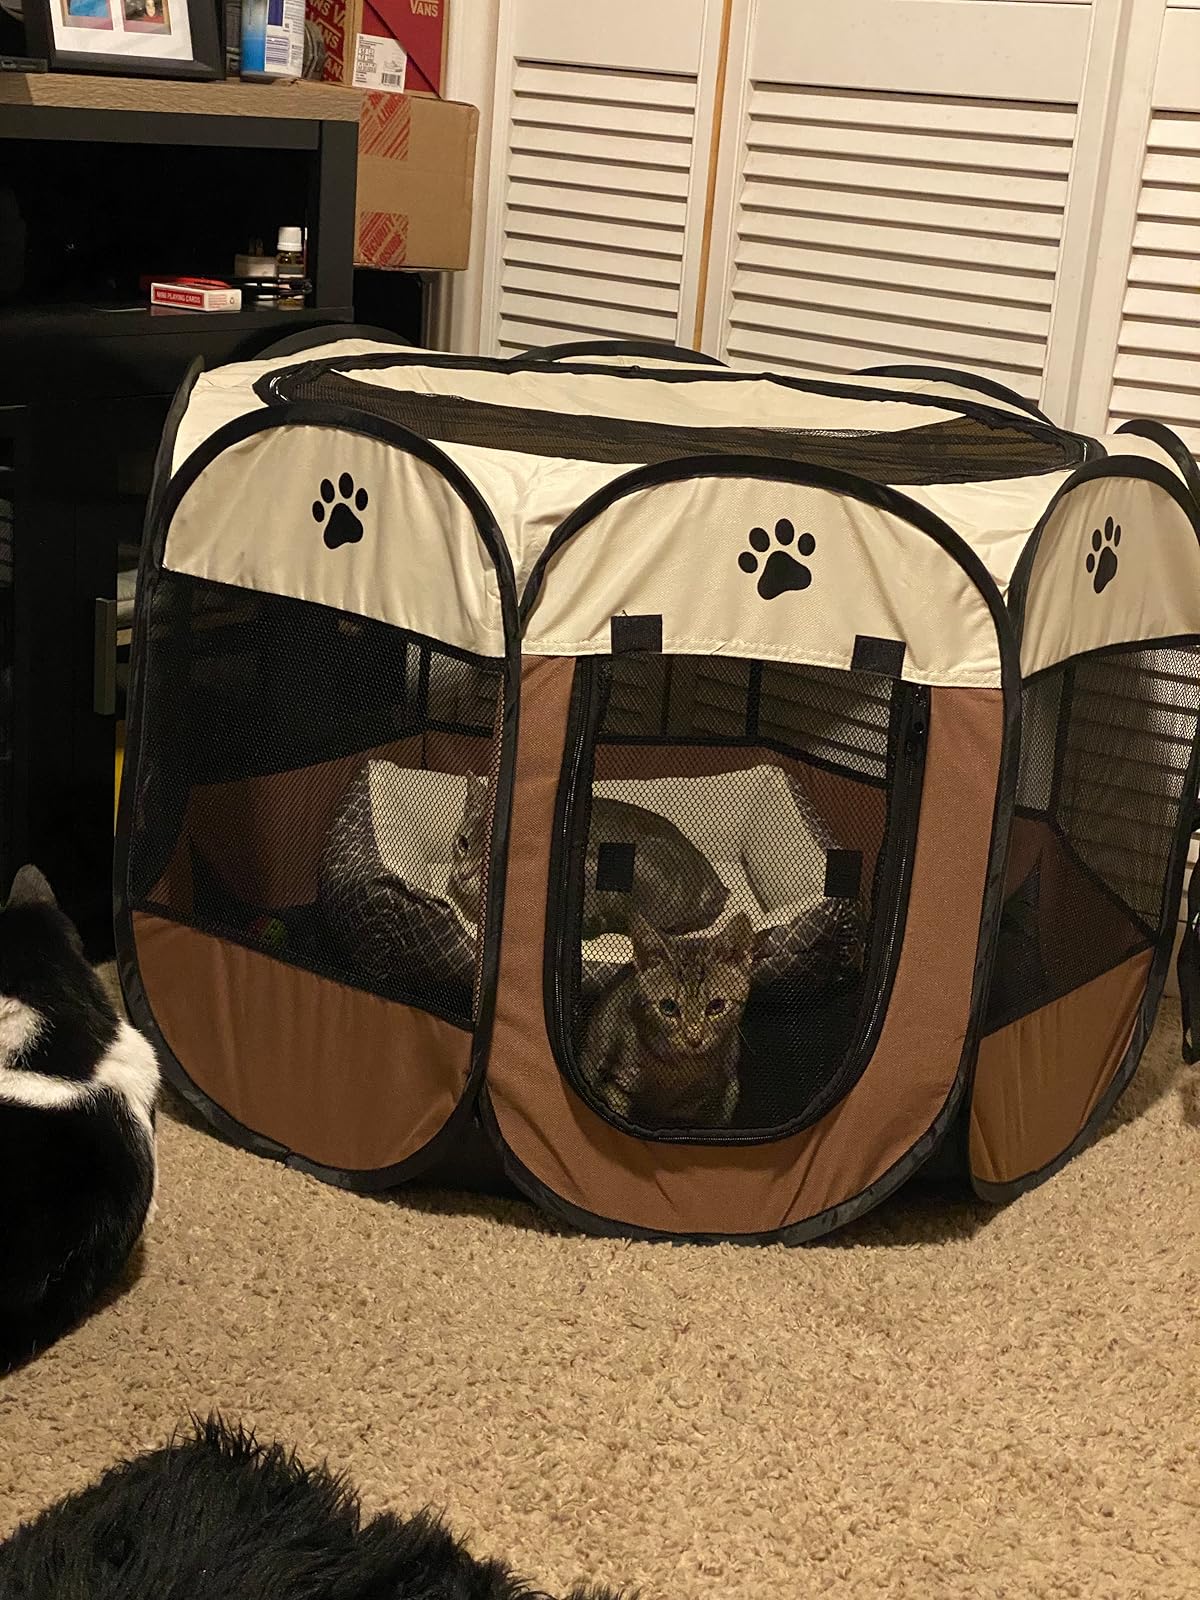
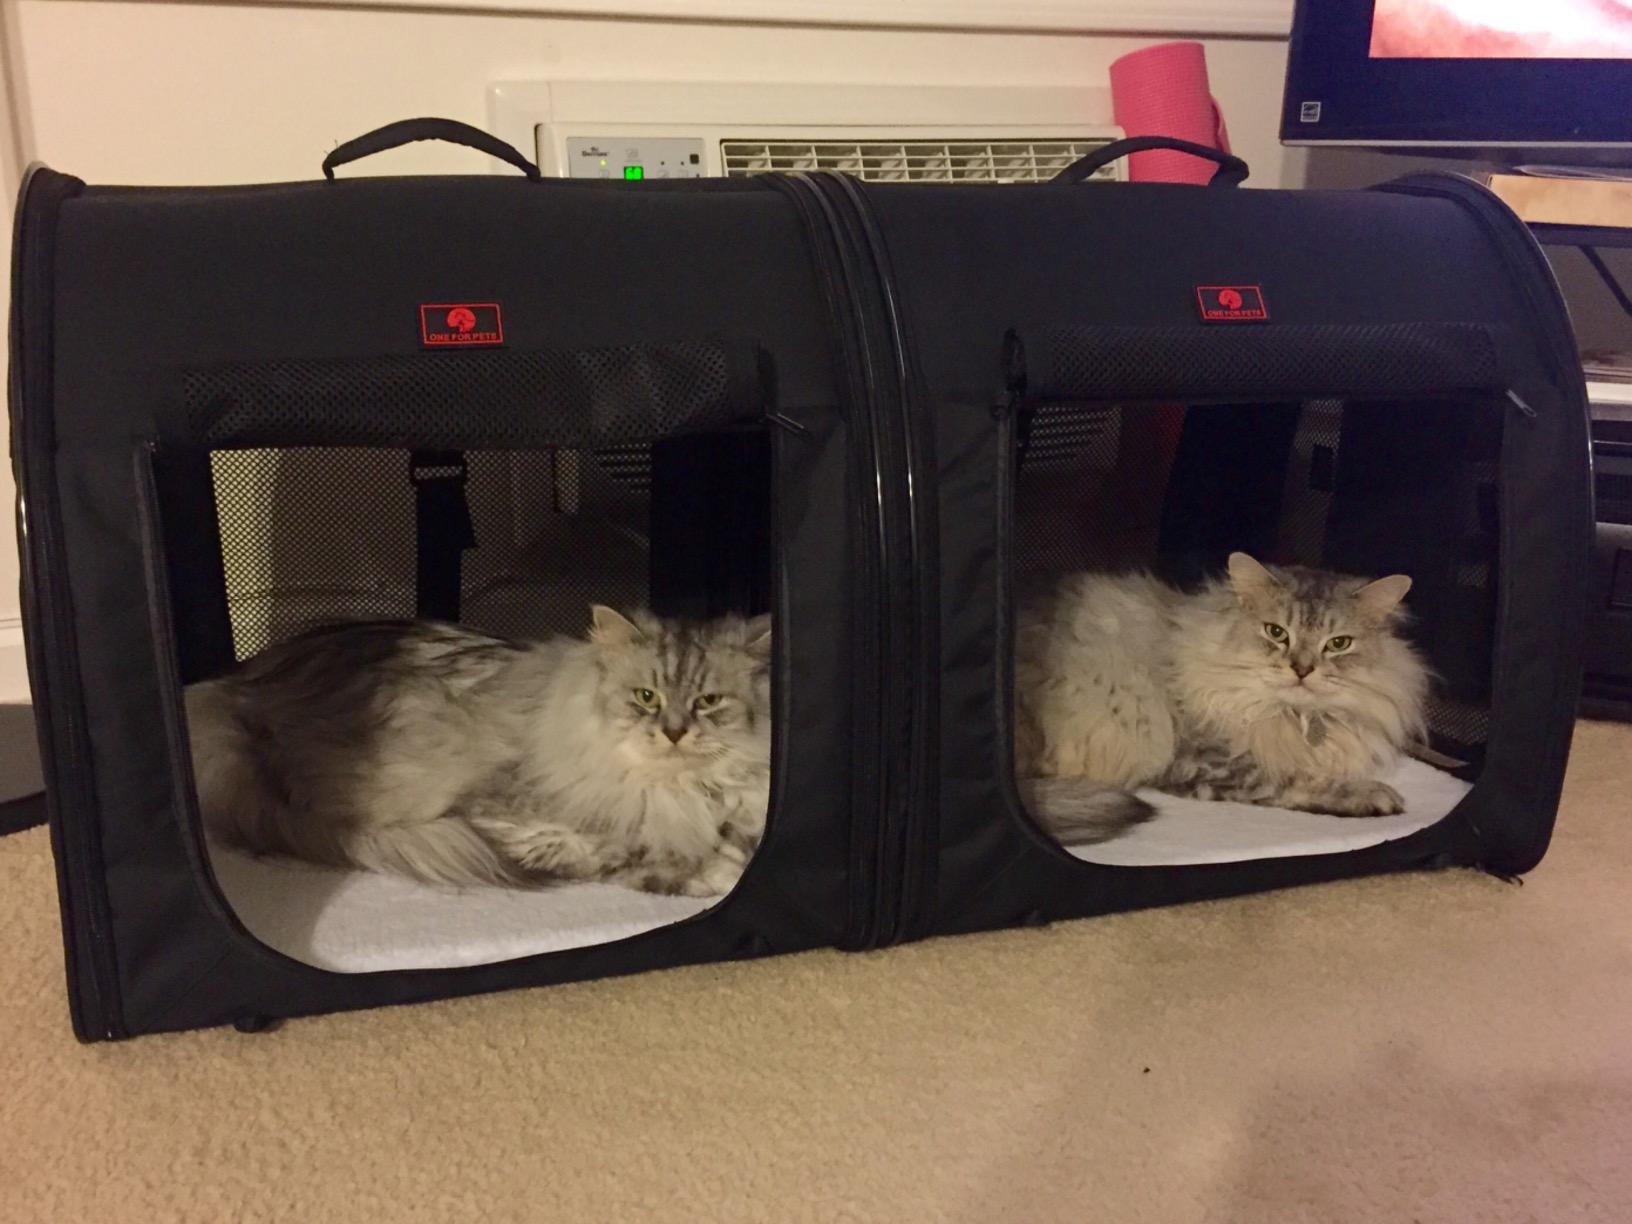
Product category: items_kennel
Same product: no